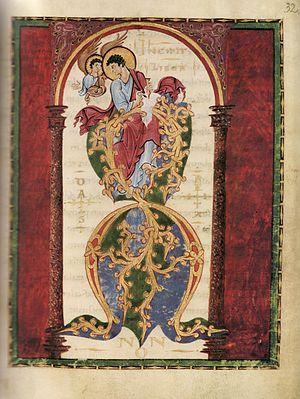
Le Commentaire sur le Cantique des cantiques de Bamberg est un manuscrit enluminé peint au scriptorium de l'abbaye de Reichenau en Allemagne aux environs de l'an mil. Il est actuellement conservé à la bibliothèque d'État de Bamberg. Il fait partie des dix manuscrits ottoniens de Reichenau inscrits au Registre de la Mémoire du monde.